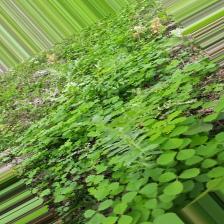
Label: Normal